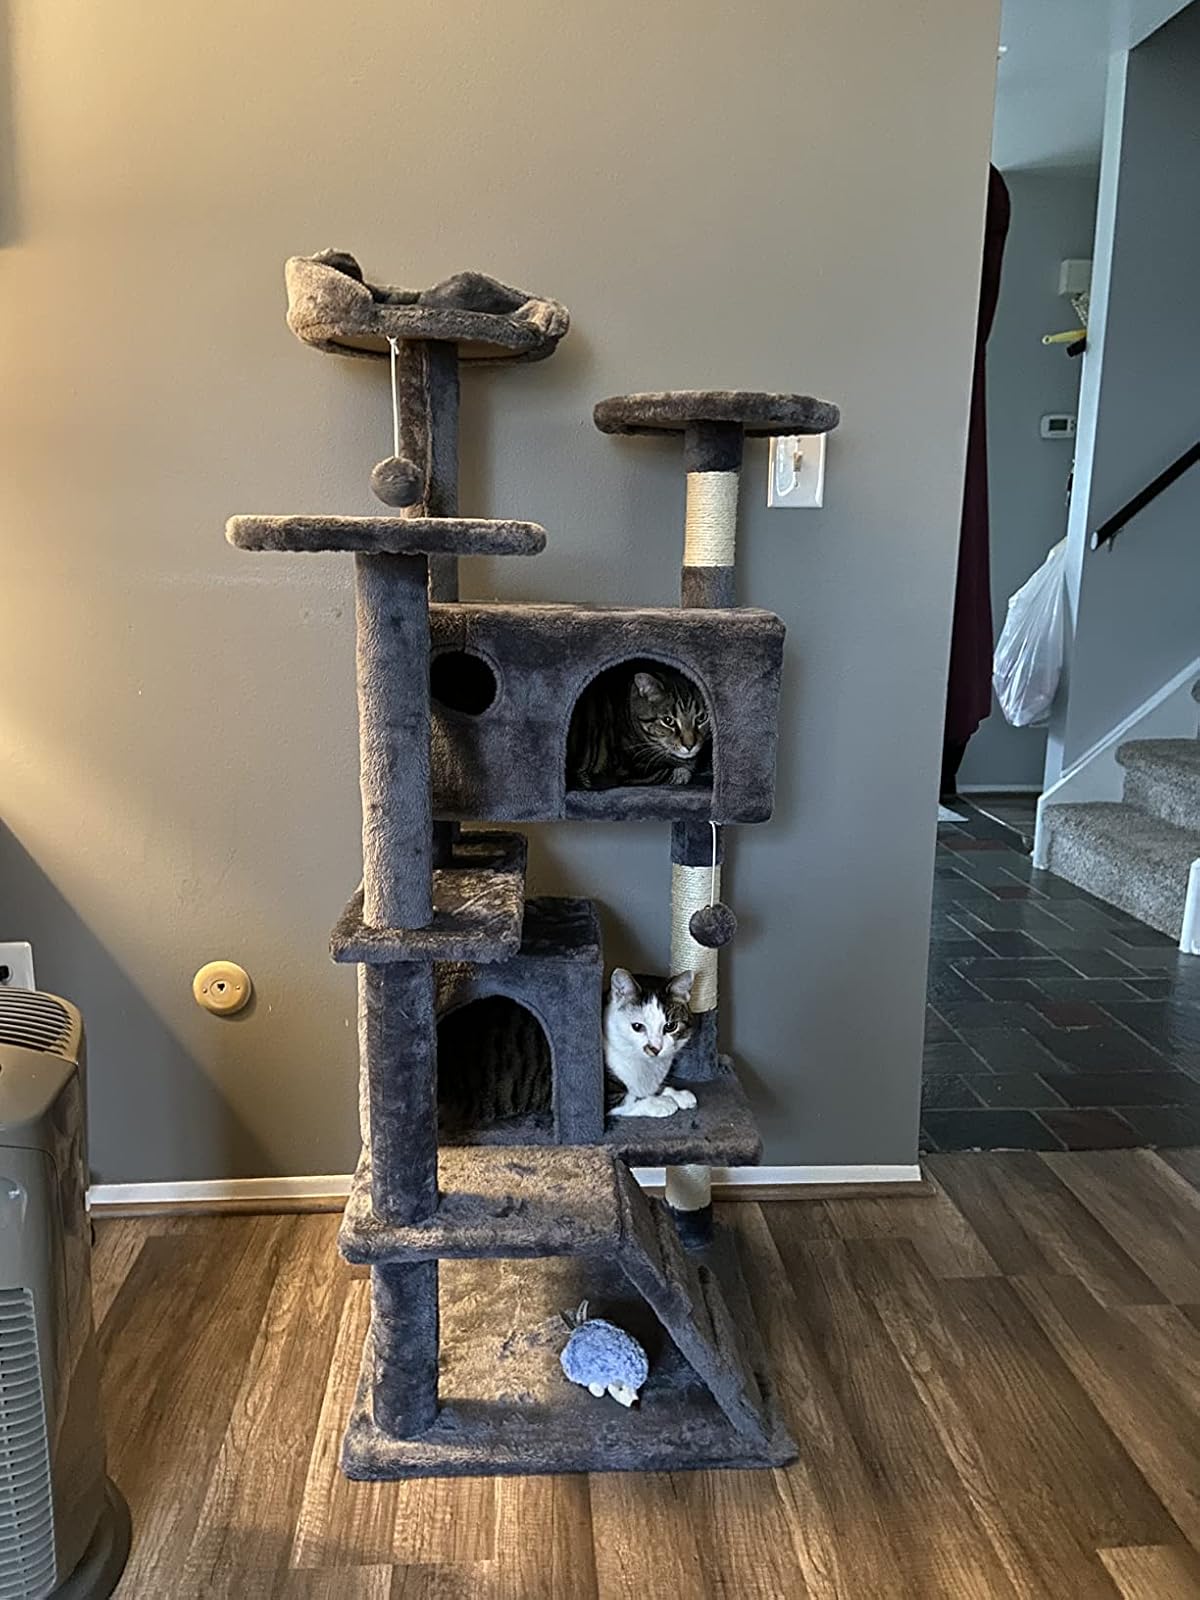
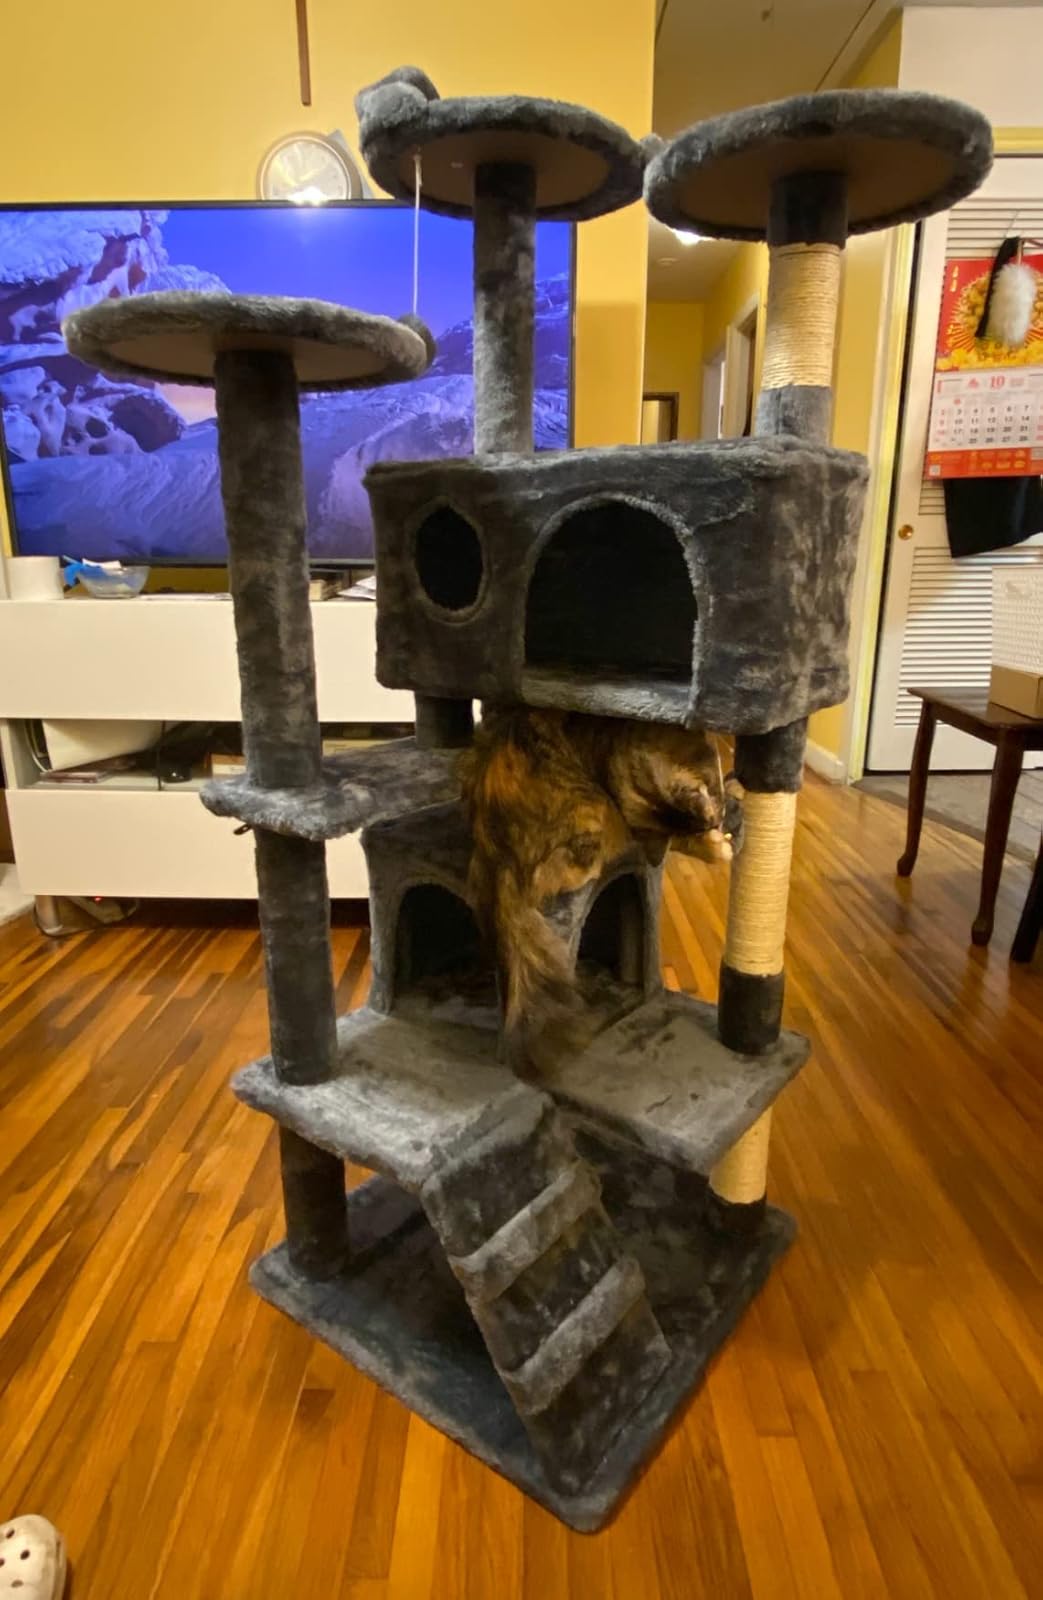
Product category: items_cat tree
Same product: yes